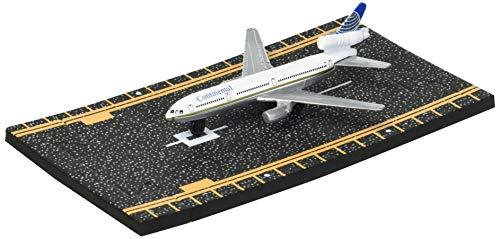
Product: Hot Wings Continental Airlines Md DC-10 Jet with Connectible Runway
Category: Toys & Games | Play Vehicles | Die-Cast Vehicles
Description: Beware of knock-offs such as runway 24 and in air.
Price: $6.99
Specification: ProductDimensions:7.5x4x2.2inches|ItemWeight:3.68ounces|ShippingWeight:3.68ounces(Viewshippingratesandpolicies)|DomesticShipping:ItemcanbeshippedwithinU.S.|InternationalShipping:ThisitemcanbeshippedtoselectcountriesoutsideoftheU.S.LearnMore|ASIN:B008D68ML2|Itemmodelnumber:15110|Manufacturerrecommendedage:3yearsandup